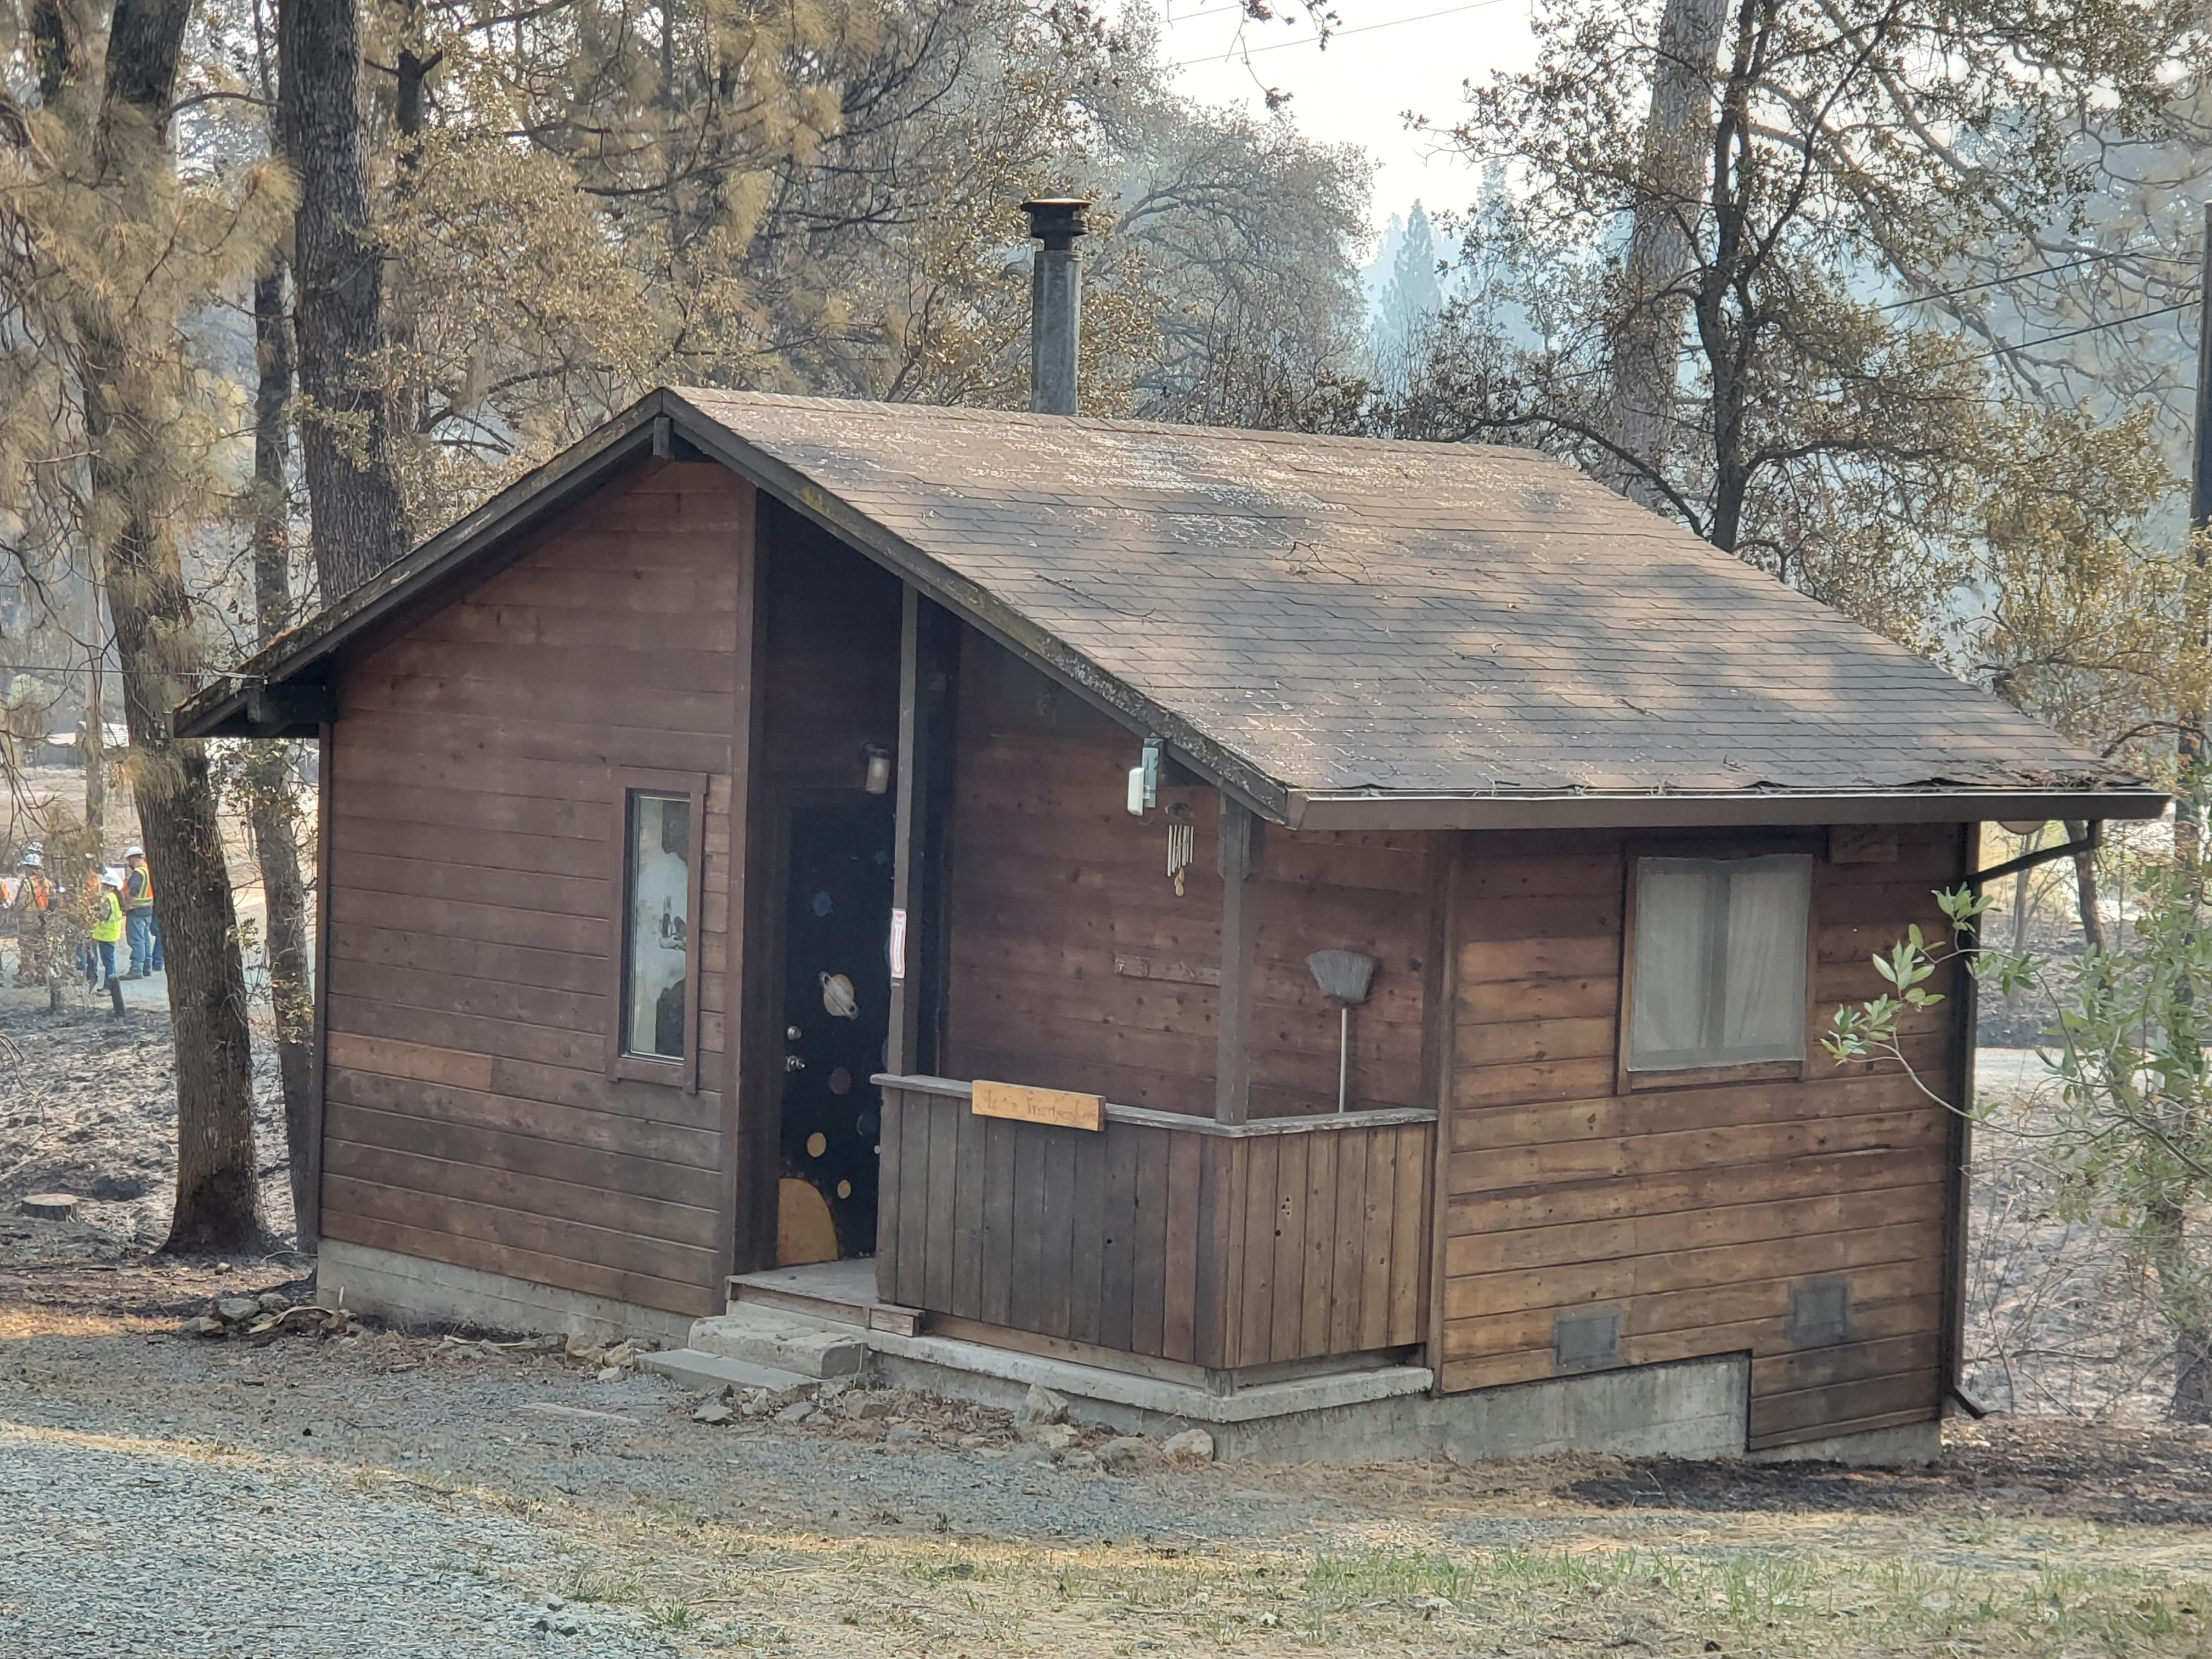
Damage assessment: no_damage